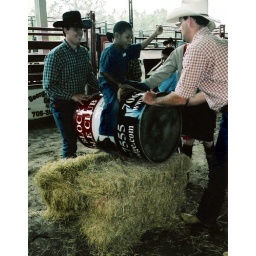
Me in red shirt buddy in dark